The Daily Show

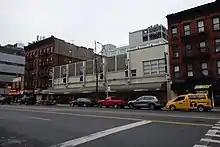
Outside of the "Daily Show" studio, pictured in 2019, during Noah's tenure

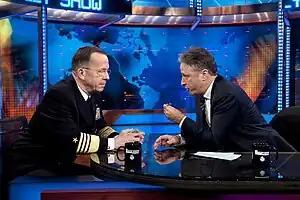
Jon Stewart "(right)" hosting an episode of "The Daily Show" in 2010 with Admiral Michael Mullen

On September 28, 2015, the show debuted a new set alongside the debut of Trevor Noah's tenure. According to Larry Hartman, Noah took a lot of inspiration from Stewart's set. A second on-stage 'jumbo-tron' was added and the colours of the set were made lighter. The graphics, intro, theme music, lower thirds, logo, etc. were also all revamped. On July 19, 2016, the set and graphics were given another change to reflect Democalypse 2016 and denote "The Daily Show"'s RNC and DNC coverage (which was taped in the conventions' respective cities). The new temporary sets had a Washington theme, and was meant to show that Washington is "a little broke" and needs "repair". Though the studio was reverted to its former self after the election week in 2016, the changes to the graphics were kept.